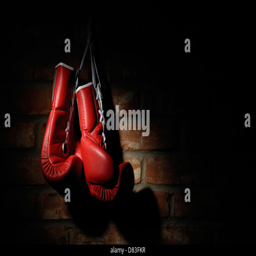
red boxing gloves hanging on a brick wall in a spot of light